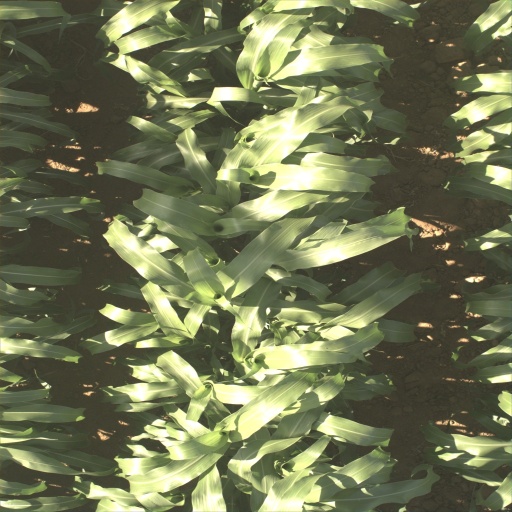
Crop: sorghum